Levi Scott (bishop)

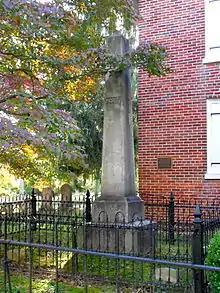
Grave of Bishop Levi Scott

Scott was elected to the episcopacy of the Methodist Episcopal Church by the 1852 General Conference. As a bishop he traveled extensively through all the states and territories in which his denomination was active. The year after his election, Scott sailed for Africa, visiting the missions and presiding at the session of the Liberia Annual Conference. He also visited the conferences on the West Coast of the United States three times, established the Wyoming Conference in 1852, and formed the Washington M. E. Conference during the Civil War, with the goal of attracting African Americans and their churches. In December 1866, Scott convened and chaired a meeting that resulted in the founding of a Black seminary that would become Morgan State University. He served as the senior bishop of the M. E. Church until his death, following the death of Bishop Thomas Asbury Morris in 1874.